List of One Day International cricket grounds

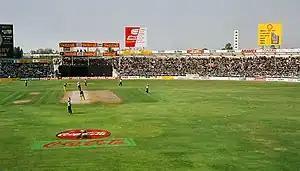
Sharjah Cricket Stadium in Sharjah has hosted more one day matches than any other cricket ground.

This is a list of One-Day International cricket grounds. A total of 220 grounds have hosted men's One-day Internationals since the first match in January 1971. The grounds are listed in the order in which they were first used as a venue for ODI cricket. The list excludes World Series Cricket and South African rebel tours venues. The Grand Prairie Stadium in Dallas became the 220th ODI venue when it hosted a tri-series in October 2024.